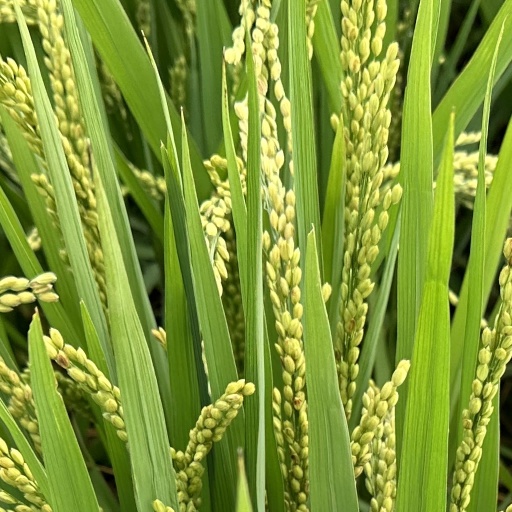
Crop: rice